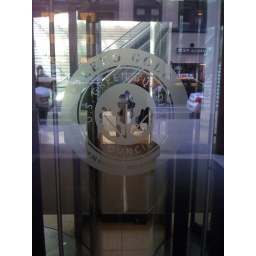
seal on the hearst tower in nyc, first green building in the big apple i believe...